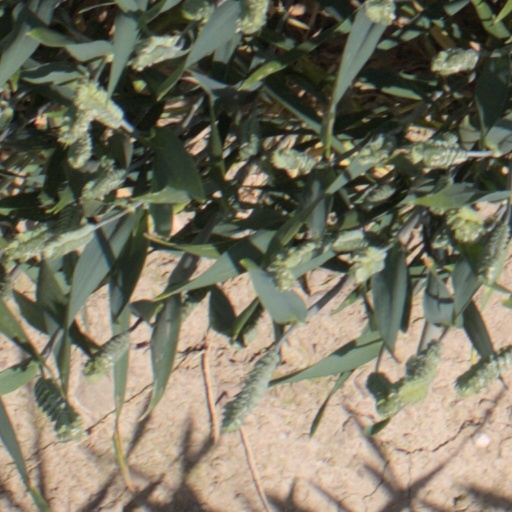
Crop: wheat